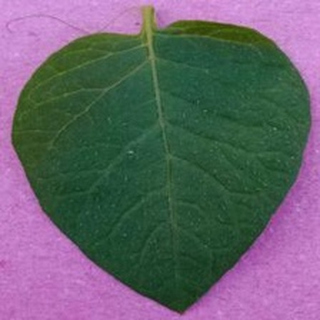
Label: healthy_potato